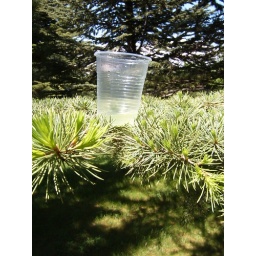
suddenly a flying vodka lands on a tree in front of ruhi.